Walking routes in the Palatine Forest

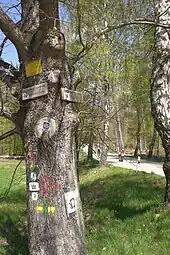
Waymarks at the hamlet of Johanniskreuz

In addition to the long distance paths waymarked by a white cross, red cross and yellow cross, all other paths in the Palatine Forest that are marked with a cross pass through the hamlet of Johanniskreuz (the name means "St John's Cross"):